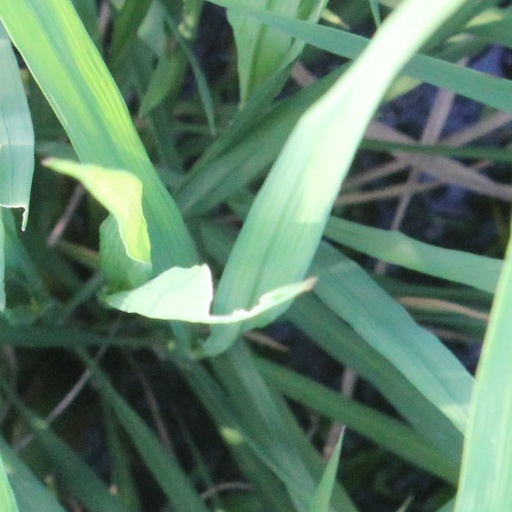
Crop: rice